Pona Machaan Thirumbi Vandhan

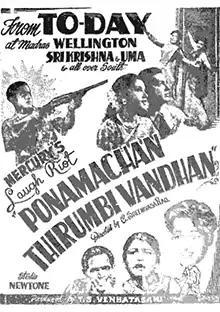
Theatrical release poster

Pona Machan Thirumbi Vandhan is a 1954 Indian Tamil-language comedy film directed by C. Srinivasa Rao. The dialogues were written by V. Seetharaman and screenplay by Mercury Films' Story Department. Based on the novel "Punarjanmam" by Thumilan, it stars Sriram and Kusalakumari. The film was released on 27 November 1954 and did not succeed commercially.